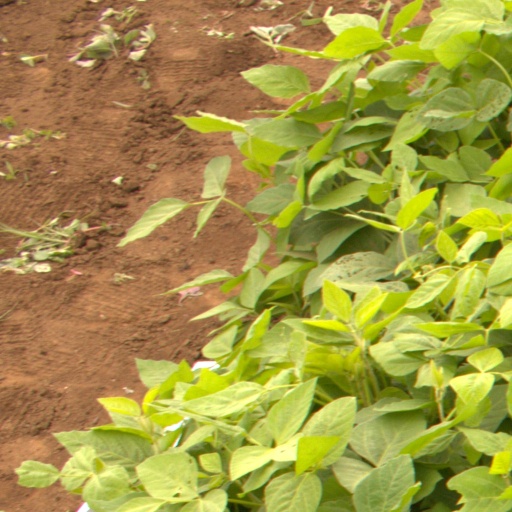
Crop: soybean